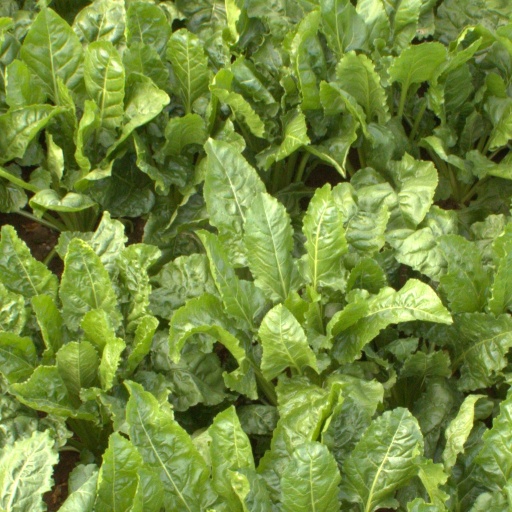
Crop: sugar beet